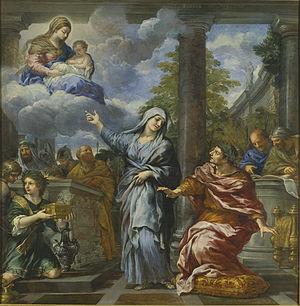
La Sibylle de Tibur est un tableau mythologique du XVIIᵉ siècle dû au peintre Pierre de Cortone, qui l'a réalisé vers 1660-1665. Il est aujourd'hui conservé au musée des beaux-arts de Nancy.
Tivoli est une ville de la province de Rome, dans la région du Latium, en Italie. Très ancienne cité datant d'avant la colonisation romaine, elle fut, selon la tradition et quelques éléments archéologiques, fondée en 1215 av. J.-C., bien que ses plus anciens vestiges, que constituent les murs d'enceinte, datent du IVᵉ siècle av. J.-C. Elle connut, sous le nom de « Tibur », un apogée durant la période romaine, avec la construction par l'empereur Hadrien de sa résidence de villégiature, la villa d'Hadrien, au début du IIᵉ siècle. Durant toute cette période, la ville s'enrichit grâce à l'extraction de travertin, servant à la construction des palais romains, et également grâce à ses eaux thermales réputées. De la Renaissance au XIXᵉ siècle, divers cardinaux et papes relèvent l'attrait de la ville par la construction de la villa d'Este, qui reste l'un des plus importants exemples et modèles de jardins d'eau de cette période, ayant attiré de très nombreux artistes européens, peintres, poètes ou musiciens voyageant dans la campagne romaine.
Le musée des Beaux-Arts de Nancy, l'un des plus anciens de France, est installé dans l’un des pavillons qui borde la place Stanislas, au cœur de l’ensemble urbain du XVIIIᵉ siècle inscrit au patrimoine mondial de l’humanité par l’Unesco. Le musée expose une importante collection de peintures européennes et est largement ouvert sur le design, avec notamment une galerie consacrée à Jean Prouvé ou encore à la manufacture Daum.